Farhana Nariswari

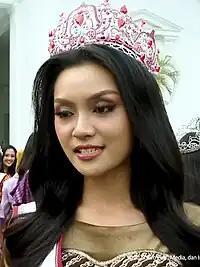
Nariswari has an audience with President Joko Widodo after her victory as Puteri Indonesia 2023 at the Merdeka Palace, 22 May 2023

Farhana Nariswari Wisandana was born on 28 May 1996 in the city of Bandung in West Java, Indonesia. Nariswari is the eldest daughter of two children from her father Wisandana Sanudi, a former West Java provincial government employee of Sundanese descent and a mother of Minangkabau descent from Solok City, West Sumatra. Her sister, Rabita Madina from the Gadjah Mada University, was the winner of the Student Achievement Election (PILMAPRES) in 2020.